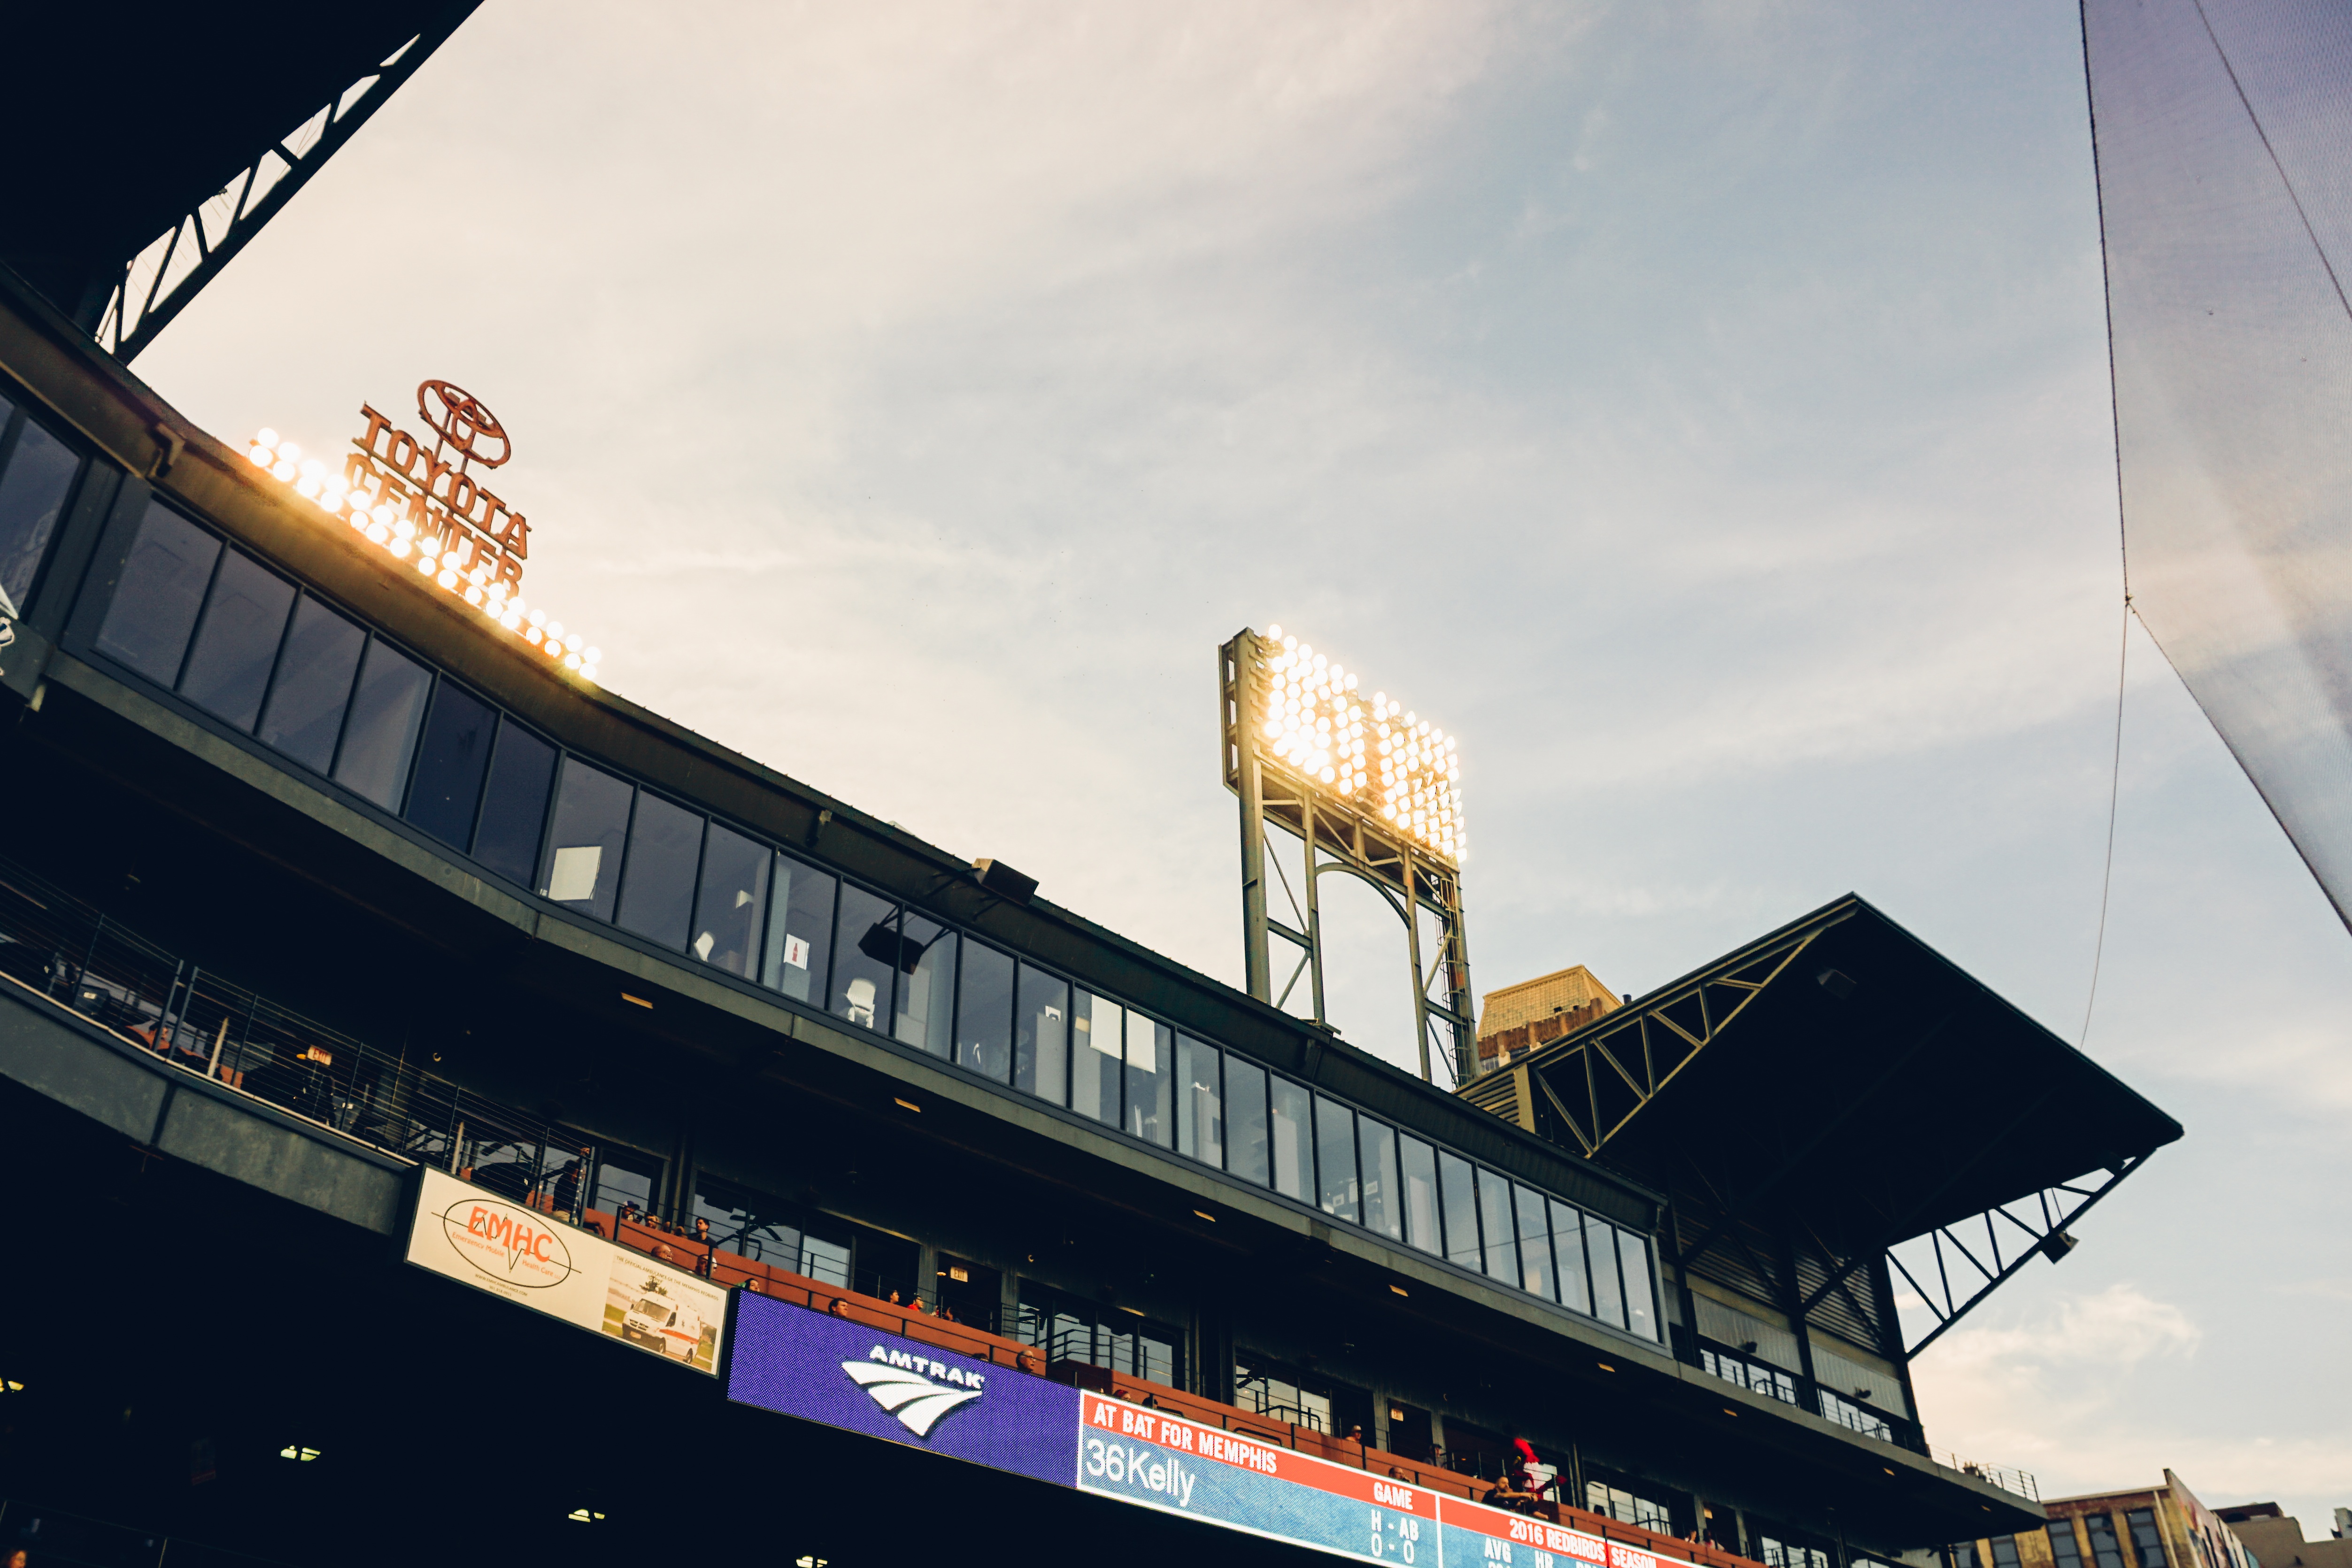
structure, ship, reflection, vehicle, landmark, stadium, watercraft, sport venue